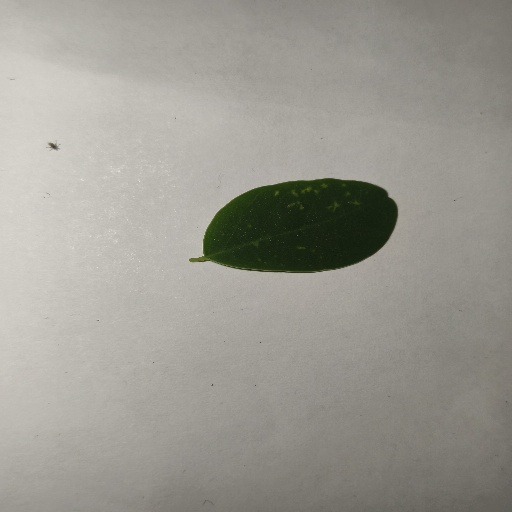
Species: Sojina
Leaf condition: Healthy Leaf